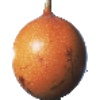
Label: Granadilla 1